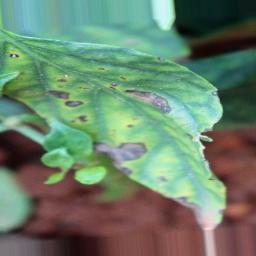
Label: cercospora